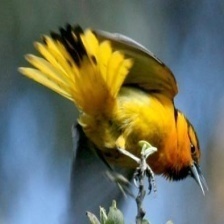
Species: VENEZUELIAN TROUPIAL
Scientific name: ICTERUS ICTERUS